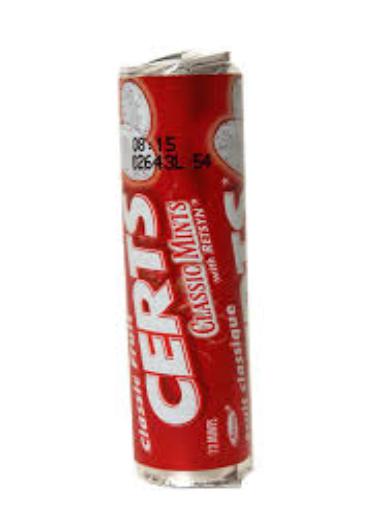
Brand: Certs
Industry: Food